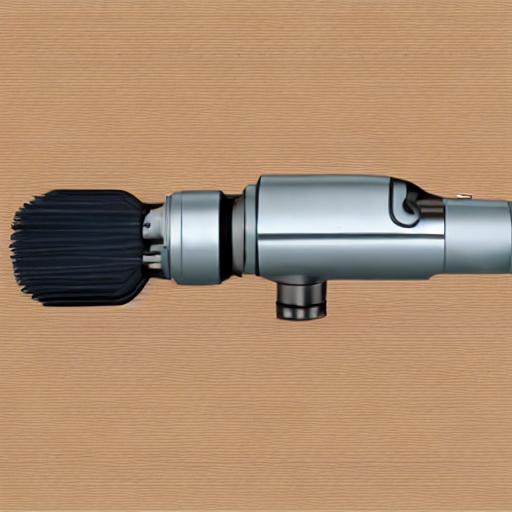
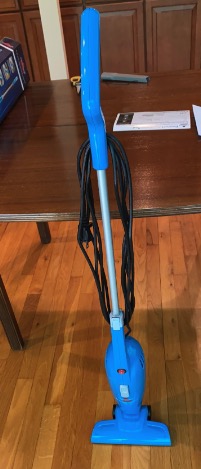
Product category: items_vacuum
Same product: no